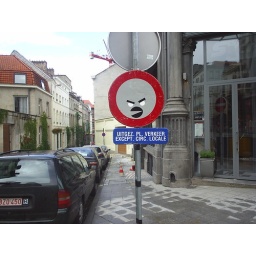
A funny-looking street sign in Brussels, Belgium.